Archibald Alexander Gordon

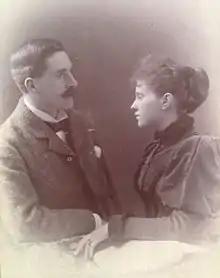
Gordon and his wife

Major Archibald Alexander Gordon alias Major Gordon (3 September 1867 – 12 August 1949) CBE, MVO, KStJ, JP, Officer in the Order of Leopold (BE), Commander in de Order of the Crown (BE), Commander in the Order of Leopold II (BE), Officer in the Legion of Honour (FR), Order of Saint Anne, 4th Class (RUS), Commander of the Order of the Crown of Italy (IT), was a British soldier who served as attaché to the Military Household of King Albert I of Belgium during World War I, with the title of Belgian King's Messenger.